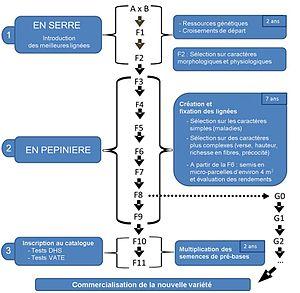
Schéma de sélection de variétés de lin
Le lin cultivé est une espèce de plantes dicotylédones de la famille des Linaceae, originaire d'Eurasie.